Shenmue (video game)

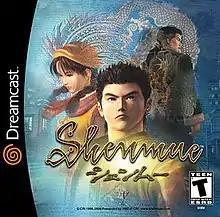
North American cover art

is a 1999 action-adventure game developed by AM2 of CRI and published by Sega for the Dreamcast. It follows the teenage martial artist Ryo Hazuki as he sets out in revenge for the murder of his father in 1980s Yokosuka, Japan. The player explores an open world, fighting opponents in brawler battles and encountering quick time events. The environmental detail was considered unprecedented, with numerous interactive 3D objects, a day-and-night system, variable weather effects, non-player characters with daily schedules and various minigames.